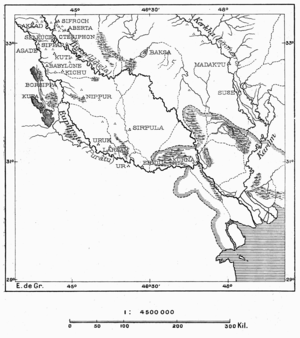
Anciennes villes de la Chaldée
Dans la mythologie grecque, Ninos est le nom, selon les auteurs de la période hellénistique, du fondateur de la ville de Ninive et premier roi légendaire d'Assyrie. Il était fils de Bélus, petit-fils d'Alcée, lui-même fils d'Héraclès et de la reine Omphale, bien que Alcée soit le premier nom d'Héraclès dans la variante du mythe écrite par Diodore de Sicile. Un roman grec, le Roman de Ninos, dont ne subsistent que quatre fragments sur des papyrus racontait ses aventures et ses amours.
La Chaldée est une région, située entre les cours inférieurs de l'Euphrate et du Tigre. Les premiers habitants qui occupèrent cette région formèrent les royaumes de Sumer et d'Akkad. Les Chaldéens sont, à l'origine, une tribu qui vivait au sud-ouest de Babylone.